Milton Babbitt

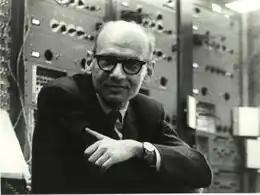
Babbitt with the RCA Mark II synthesizer

Milton Byron Babbitt (May 10, 1916 – January 29, 2011) was an American composer, music theorist, mathematician, and teacher. He was a Pulitzer Prize and MacArthur Fellowship recipient, recognized for his serial and electronic music.